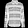
Label: Shirt